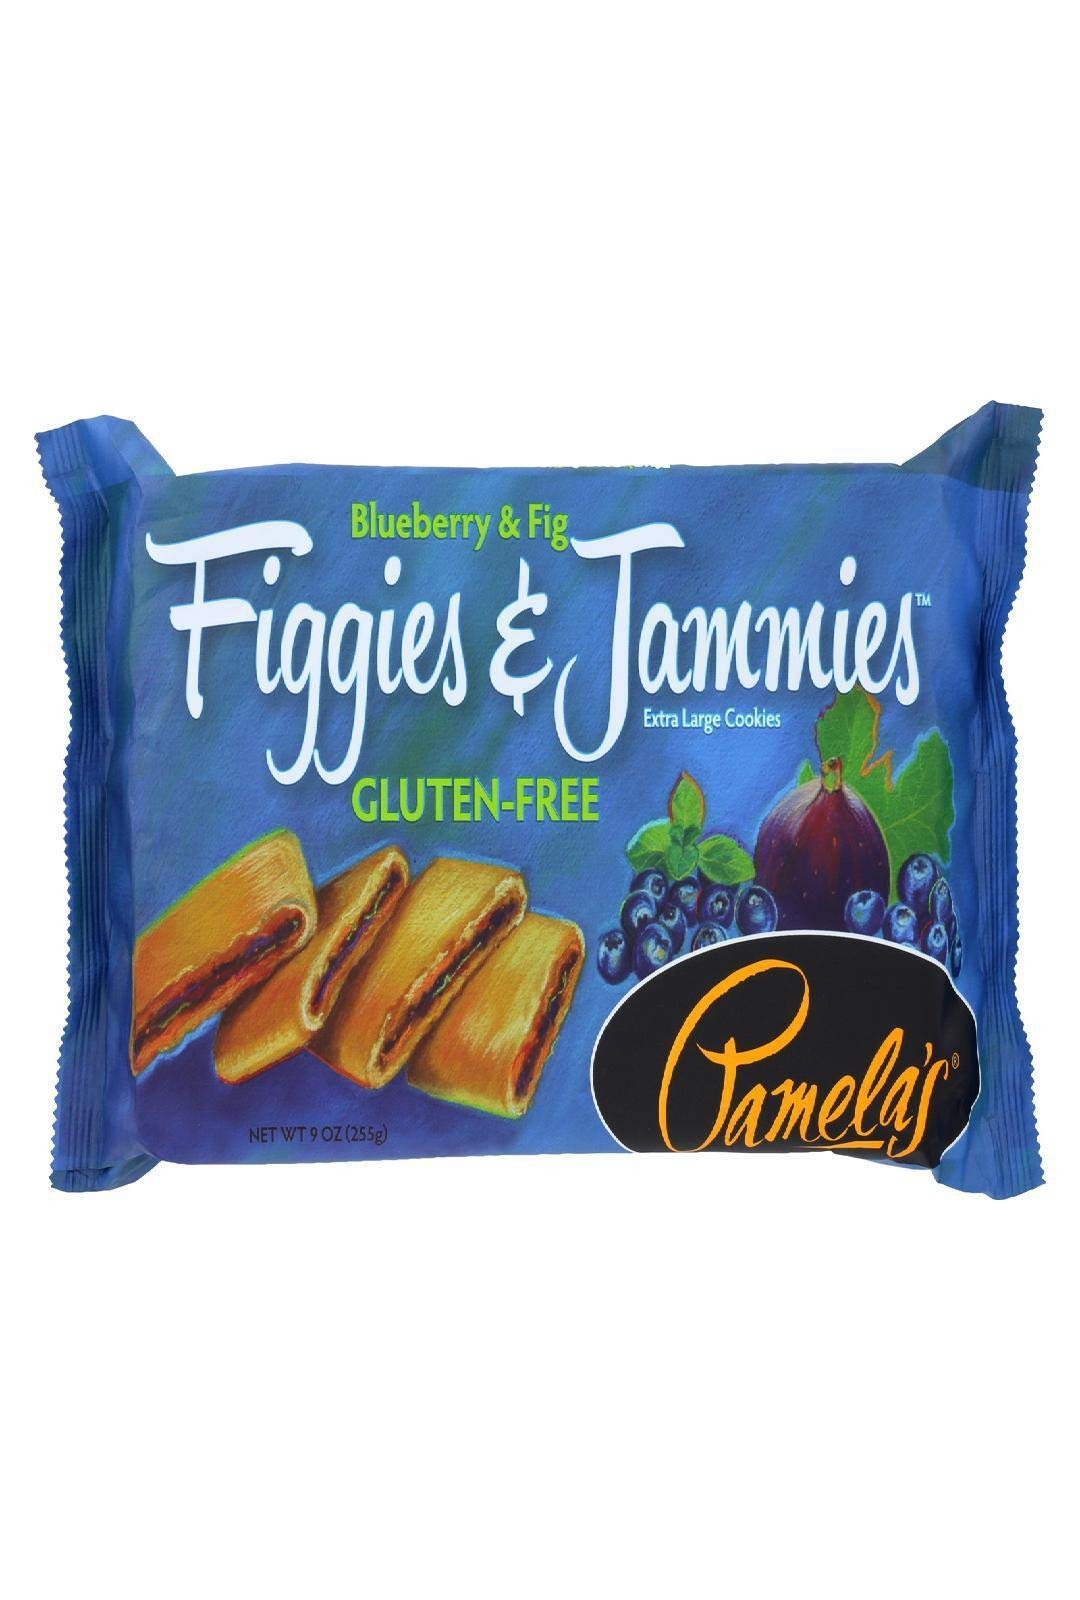
Item Name: Pamela's Figgies & Jammies Cookies, Blueberry & Fig, 9 oz
Product Description: <p>Filled with real fig and blueberry, this gluten-free version of the traditional fig cookie is so delicious, the whole family will enjoy.<br><b>Country of origin : </b>USA<br><b>Gluten Free : </b>Yes<br><b>Kosher : </b>Yes<br><b>Size : </b>9 OZ<br><b>Pack of : </b>6<br><br><b>Product Selling Unit : </b>case</p>
Value: 9.0
Unit: oz

Price: 30.015